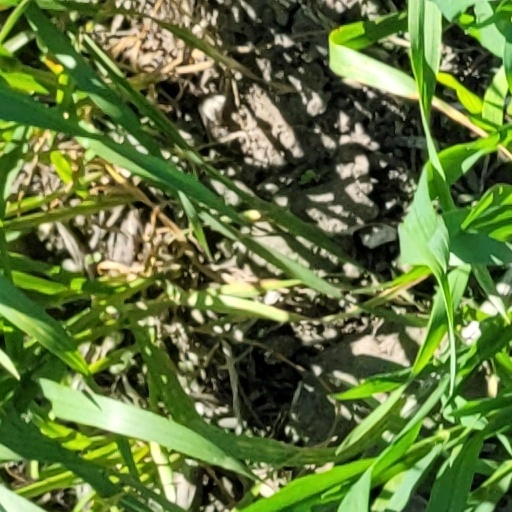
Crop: wheat